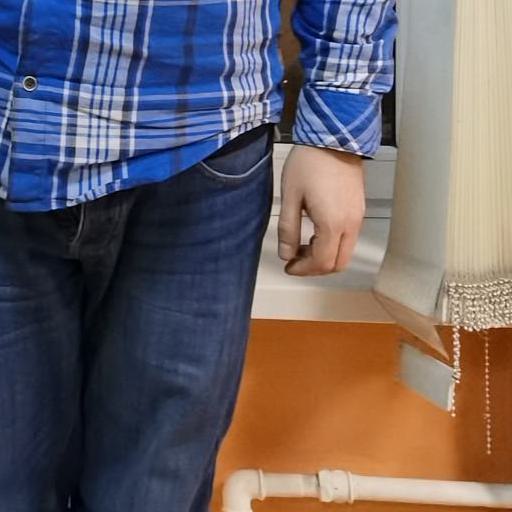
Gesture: no_gesture